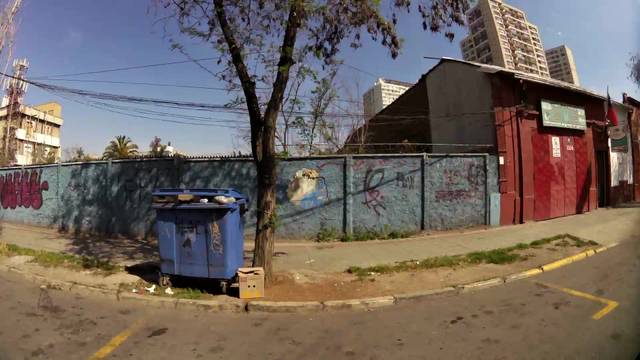
Region: Chile
Coordinates: -33.421, -70.654